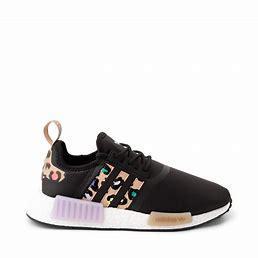
Brand: adidas
Model: NMD_R1 Athletic